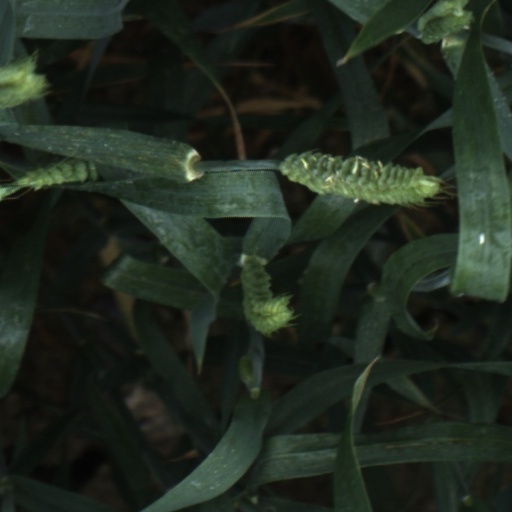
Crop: wheat